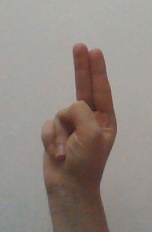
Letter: taa